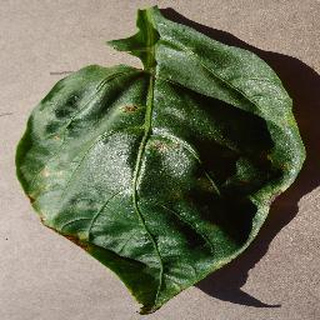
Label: bell_pepper_bacterial_spot